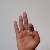
The image shows a hand gesture representing the letter 'F' in Indian Sign Language.